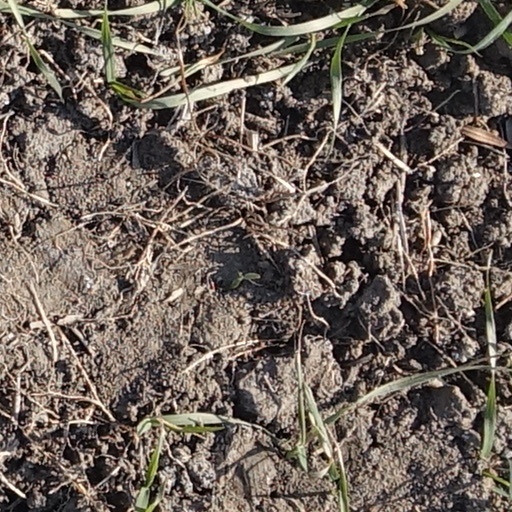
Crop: wheat